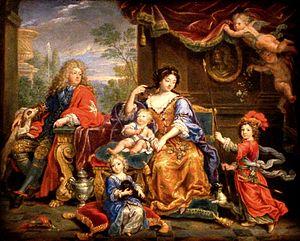
La Famille du Grand Dauphin (vers 1688), huile sur toile par Pierre Mignard, modello pour le grand tableau commandé par Louis XIV. Collection particulière de Georges de Lastic (1927-1988) lors de l'exposition Le cabinet d'un amateur, n°28, au musée de la chasse et de la nature, Paris (décembre 2009-mars 2010). Le tableau définitif, peint en 1687, 232 x 304 cm, est conservé au Château de Versailles, MV 8135.
Le château de Chèreperrine est situé dans la commune d'Origny-le-Roux, dans le département de l'Orne, en région Normandie. Sa construction remonte à l'année 1704. Il est inscrit, depuis le 21 novembre 1989, au titre des monuments historiques. En partie détruit par un incendie en 1924, il a été amputé d'un tiers de sa largeur et de son étage sous toiture. Il a conservé sa cour d'honneur délimitée par des douves sèches, ses dépendances dont l'une héberge la chapelle privée, sa glacière et son parc de 30 hectares.
Georges de Lastic-Saint-Jal, marquis de Lastic, est un conservateur de musée, historien d'art et collectionneur français, spécialisé dans les grands maîtres français des XVIIᵉ et XVIIIᵉ siècles.
Le château de Parentignat est un château situé dans la commune de Parentignat en Auvergne-Rhône-Alpes. Il abrite aujourd'hui la collection de Georges de Lastic, l’une des plus importantes collections privées de peintures de grands maîtres français des XVIIᵉ et XVIIIᵉ siècles.